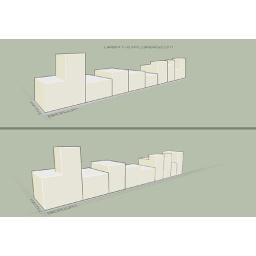
Just the building shapes - sans windows. (the windows will be added in to both for comparison soon.)